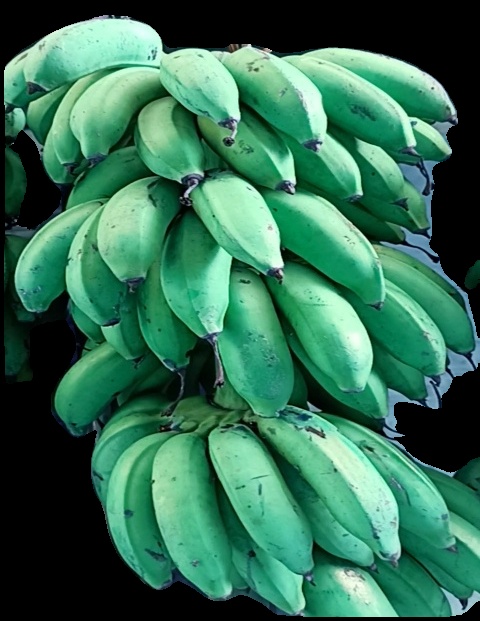
Variety: rasbale
Grade: grade2